Sudden Lights

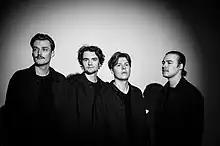
Sudden Lights in 2022

The band took part in "Supernova 2018", Latvia's national selection competition for the Eurovision Song Contest 2018, with their song "Just Fine", the closing track of their debut album, and placed second.